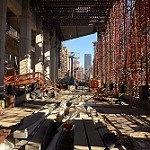
Scene: Outdoor